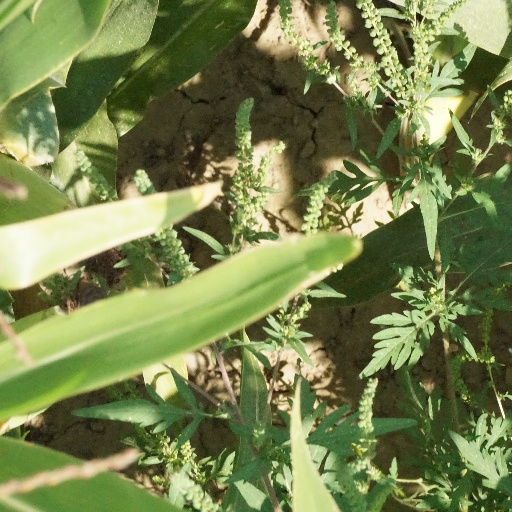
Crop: maize; corn